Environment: real
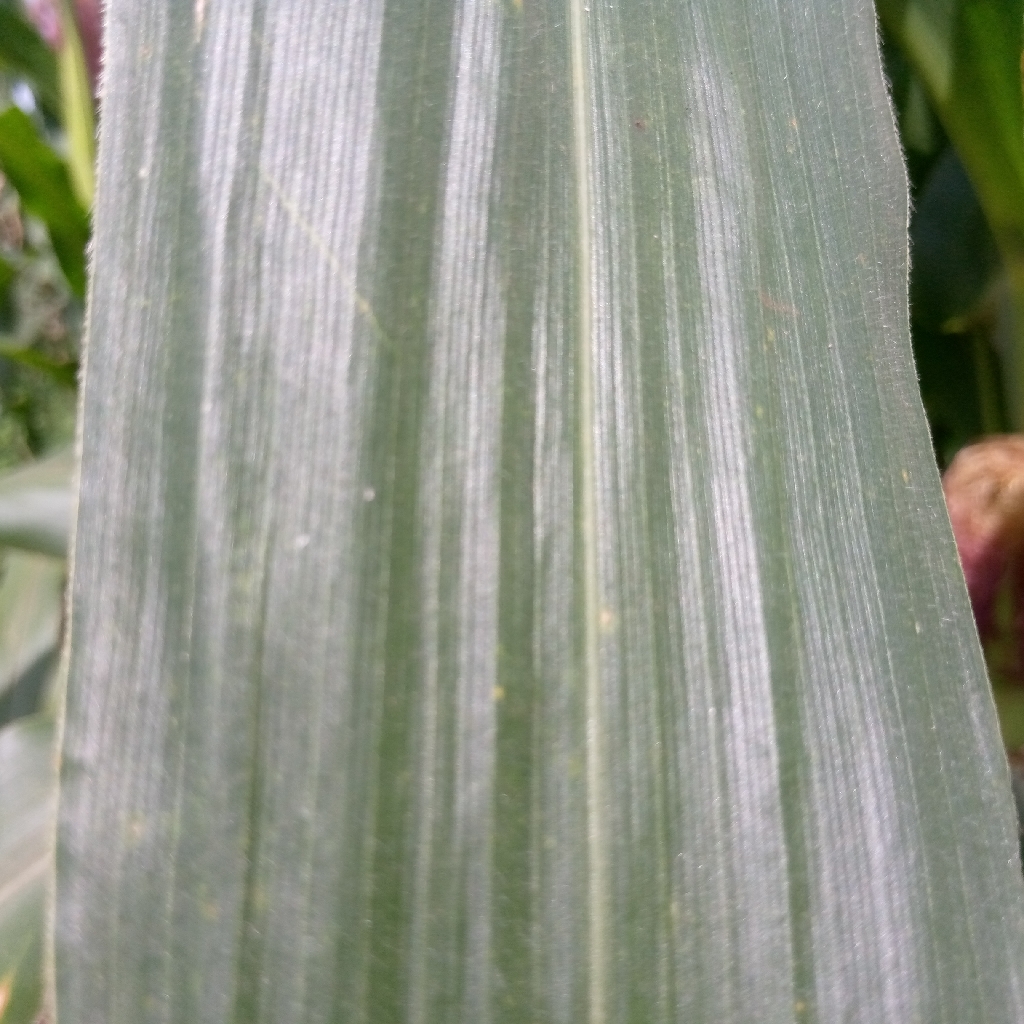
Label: healthy